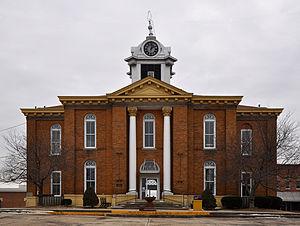
Le comté de Stoddard, en anglais : Stoddard county, est un comté du Missouri aux États-Unis. Le siège du comté se situe à Bloomfield. Le comté date de 1835 et il fut nommé en hommage au premier commandant territorial de la Haute Louisiane Amos Stoddard. Au recensement de 2000, la population était constituée de 29.705 individus.